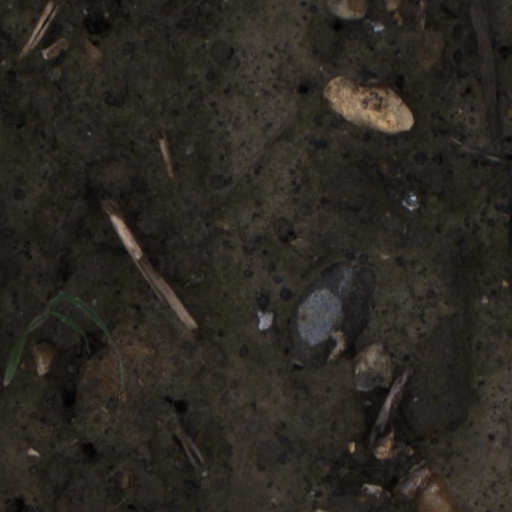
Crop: wheat